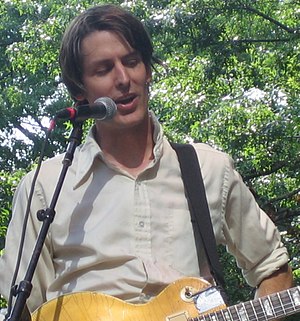
Stephen Malkmus
Stephen Joseph Malkmus er en amerikansk sanger, sangskriver og multiinstrumentalist.